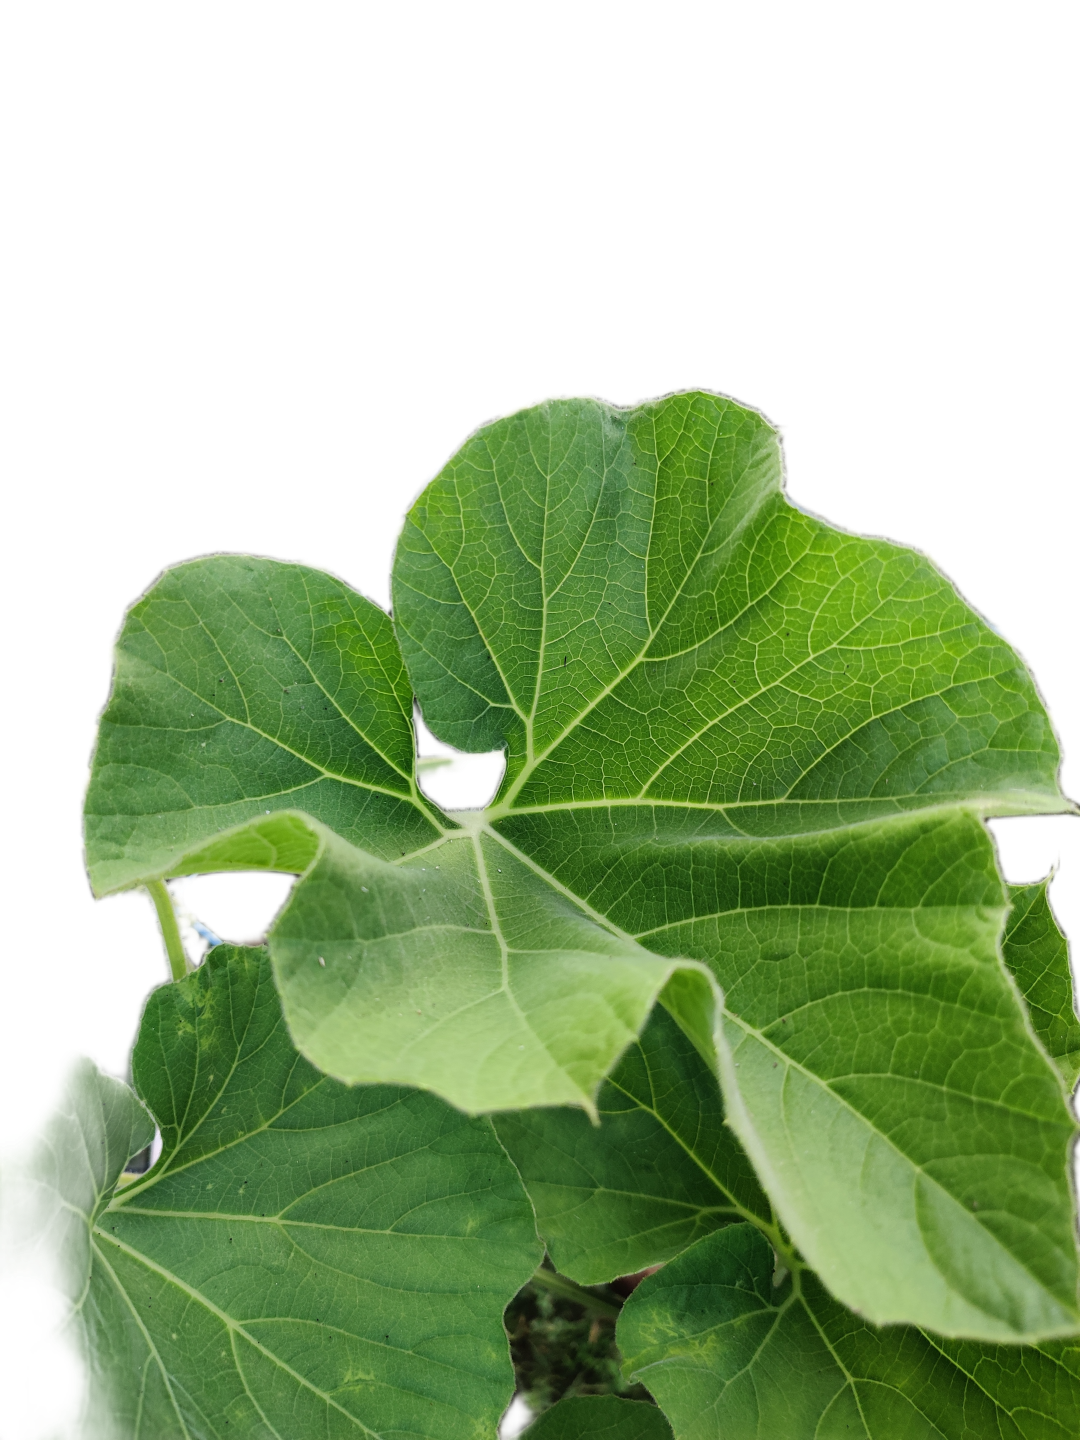
Crop: Bottle Gourd
Label: Healthy